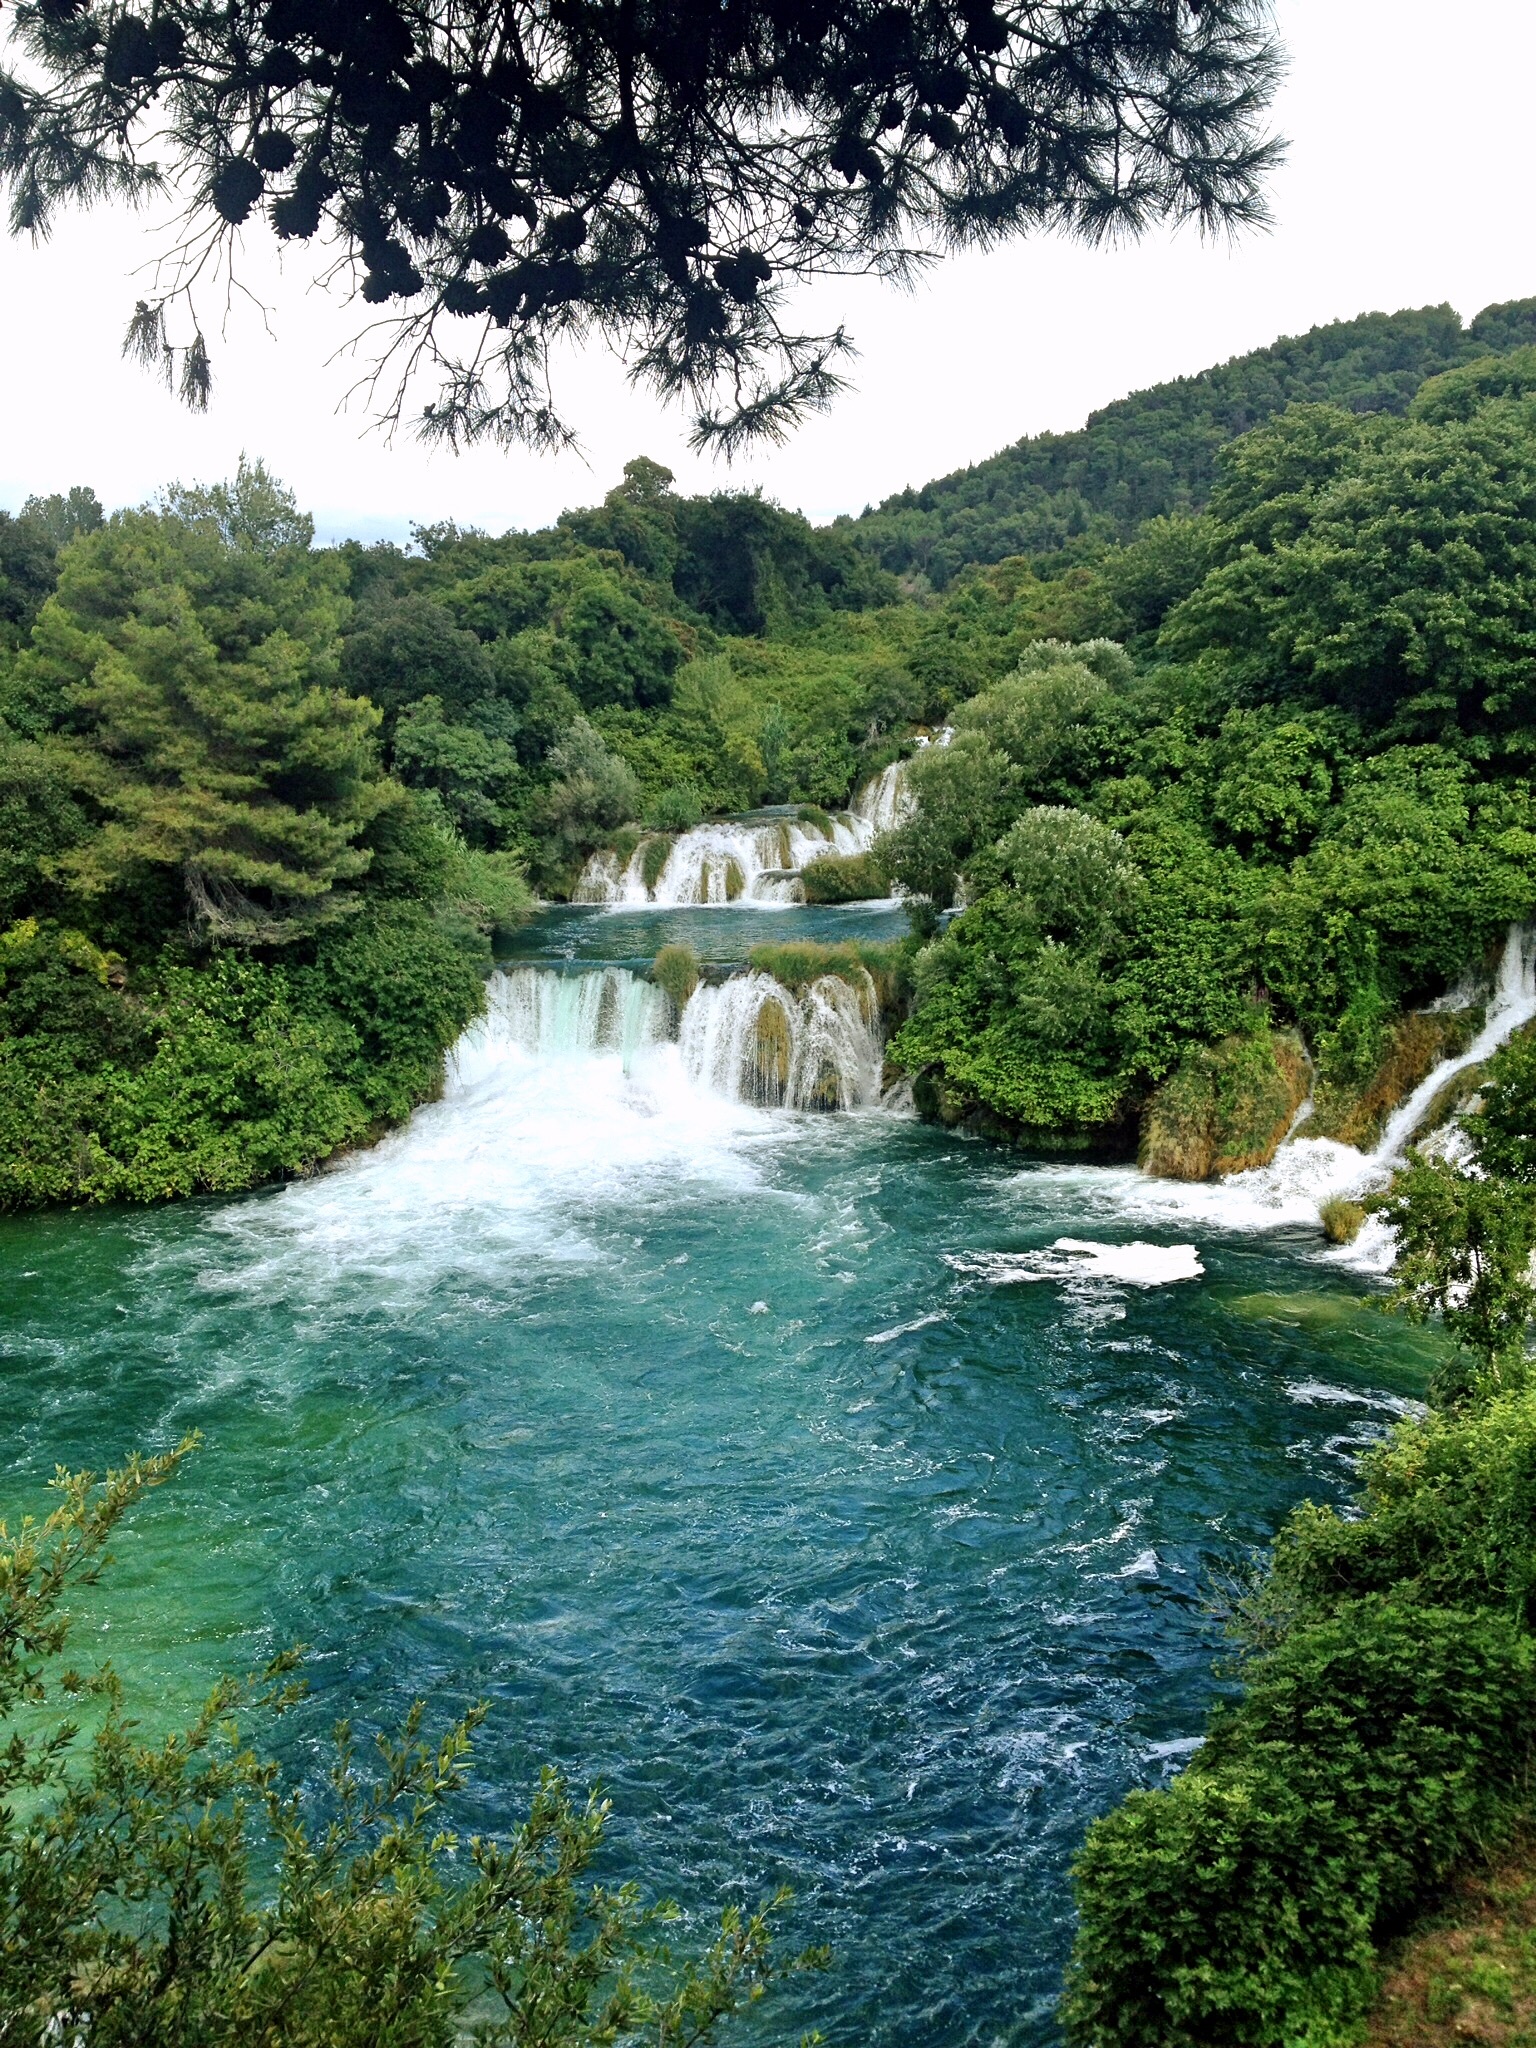
nature, forest, waterfall, river, stream, cascade, rapid, national park, body of water, croatia, rainforest, water feature, watercourse, dalmatia waterfalls